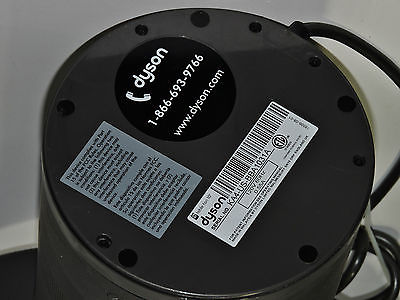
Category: fan